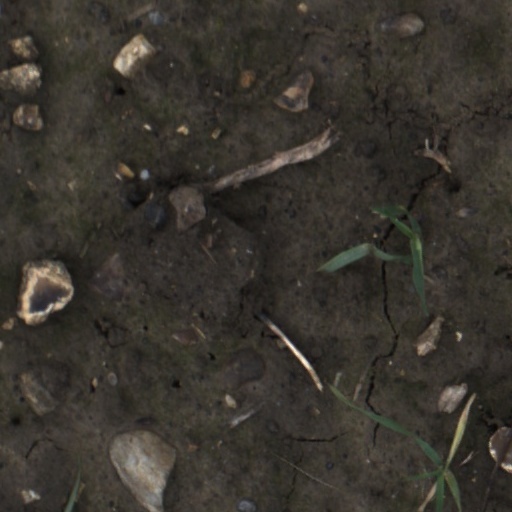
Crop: wheat